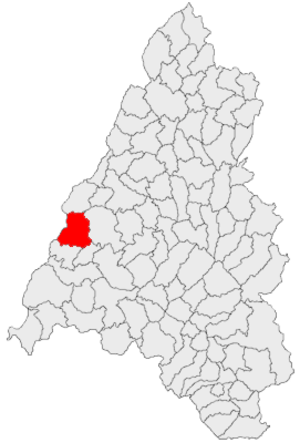
Sânnicolau Român est une commune roumaine du județ de Bihor, en Transylvanie, dans la région historique de la Crișana et dans la région de développement Nord-Ouest.